Fieschi Morgan Staurotheke

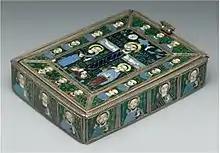
Fieschi Morgan Staurothèque - early 9th century

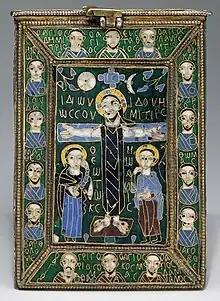
Fieschi Morgan Staurothèque - early 9th century

The Fieschi Morgan Staurotheke is a small reliquary designed to hold a relic of the true cross, it is 1 1/16 x 4 1/16 x 2 13/16 inches (2.7 x 10.3 x 7.1 cm) overall with lid. It is an example of Byzantine enameling. The box is dated to 843 (some scholars speculate an earlier date of 815). Both dates hover around the second wave of Byzantine Iconoclasm from 814 to 842, allowing this piece to become a lens into the post iconoclastic art. These reliquaries doubled as an icon in style and purpose. The physical material of icons and the content within the reliquary were believed to contained a spirit or energy. It was believed that reliquaries contained great power, thus explains its preservation throughout the years. There are numerous theories of where this piece was created and its movement. It's currently on display at the Metropolitan Museum.